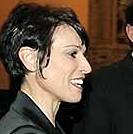
Age: 44